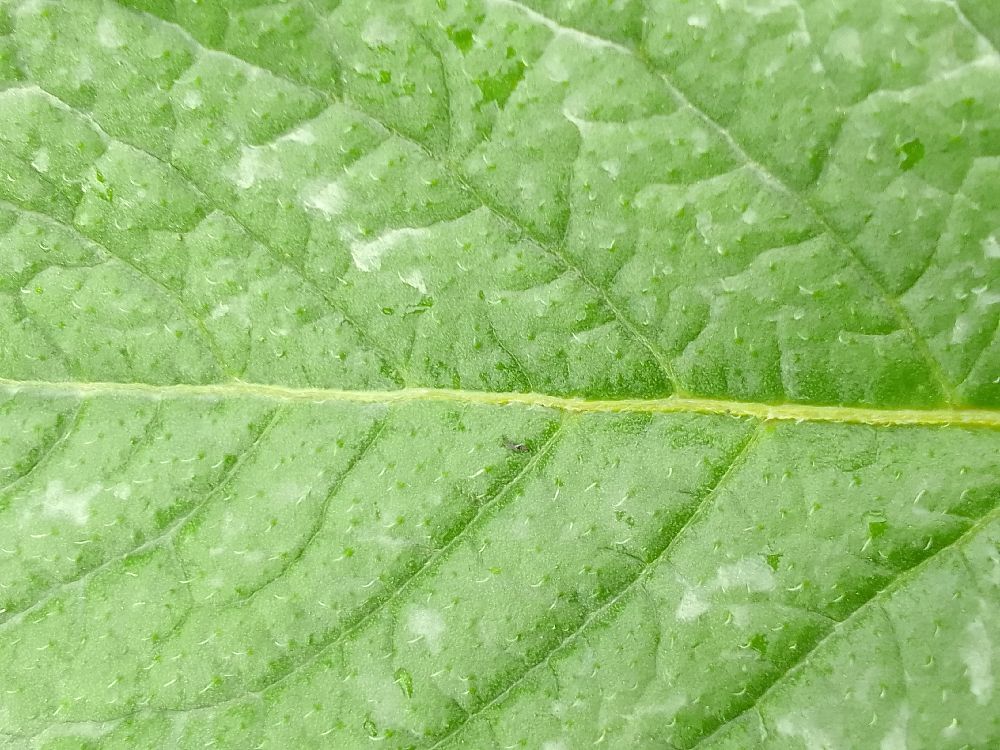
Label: Healthy